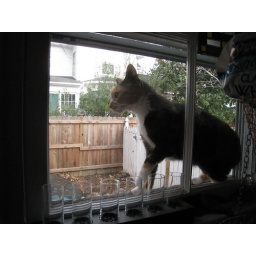
cat in the window